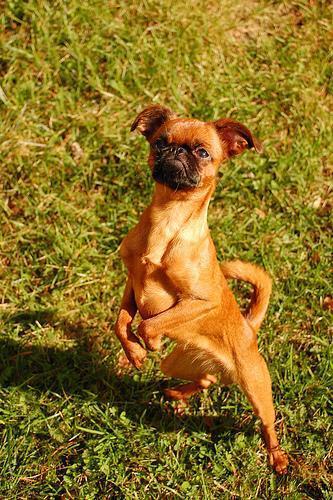
Brabancon_griffon